Bosque Andino Patagónico

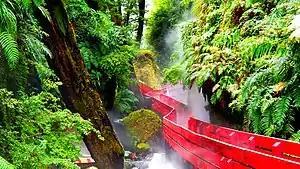
Valdivian vegetation around Termas Geométricas near Coñaripe.

The Valdivian forest lies in a discontinuous belt on the west of the area. The precipitation is greater here. Some parts, such as at Puerto Blest near the Rio Negro (Argentina), have an average rainfall of per year, and the impression is of jungle. Here the most common trees are the coihue ("Nothofagus dombeyi"), the Patagonian cypress ("Fitzroya cupressoides"), the Chilean hazel ("Gevuina avellana"), the ulmo ("Eucryphia cordifolia"), the Guaitecas cypress ("Pilgerodendron uviferum"), the podocarp ("Podocarpus nubigenus") and the female maniu ("Saxegothaea conspicua"). There is a dense understorey of bamboos, the hardy fuchsia ("Fuchsia magellanica"), reeds and ferns.